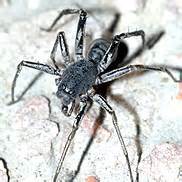
Label: ragno